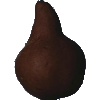
Label: Pear Kaiser 1